Brian Robison

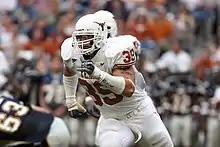
Robison with Texas in 2006

Robison played for the University of Texas at Austin. He was part of a Texas recruiting class which contained future NFL players Rodrique Wright, Justin Blalock, Aaron Ross, Kasey Studdard, Lyle Sendlein, David Thomas, Selvin Young, and Vince Young. This class has been cited as one of the strongest college recruiting classes ever. He was a member of their 2005 national championship team. During his career at the University of Texas, Robison was ranked 12th in school history with 41 tackles for loss. He tied a season record with four blocked kicks in 2003, and had a school-record six blocked kicks in his career. Robison totaled 181 tackles, with 106 solo tackles and 15 sacks.